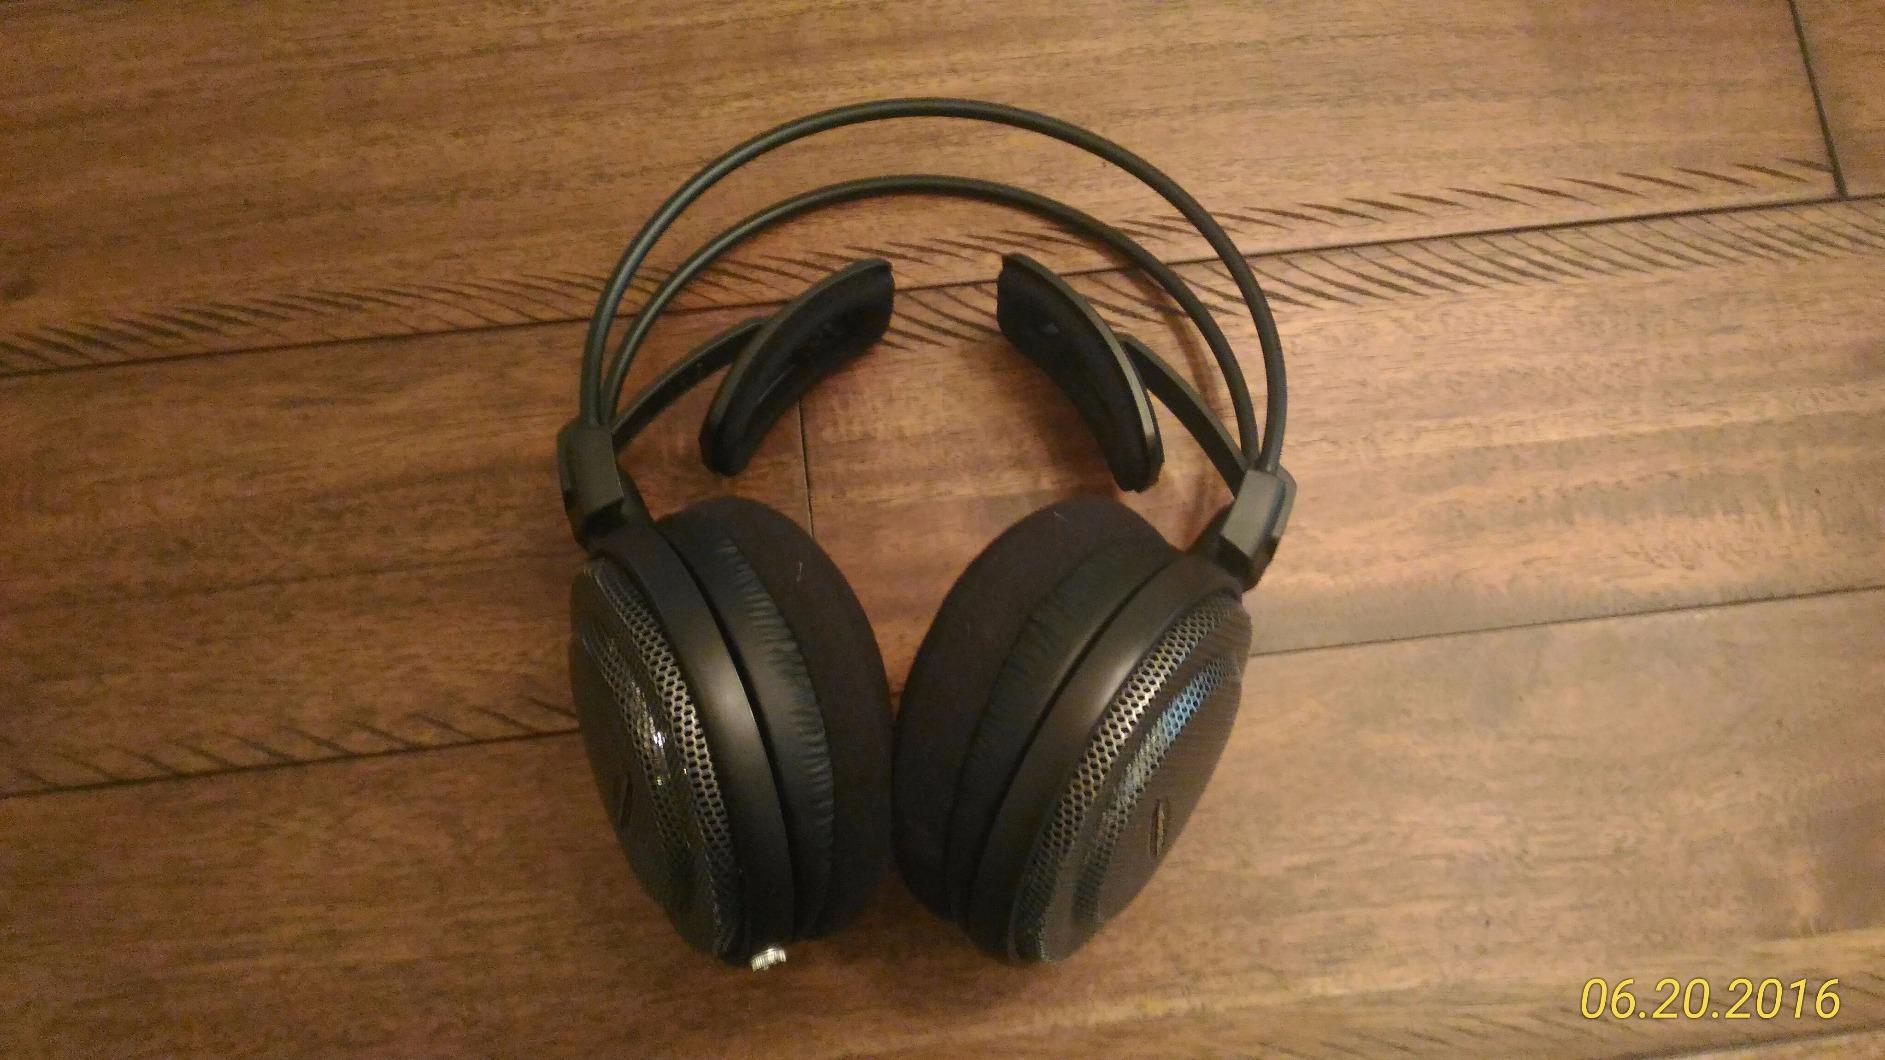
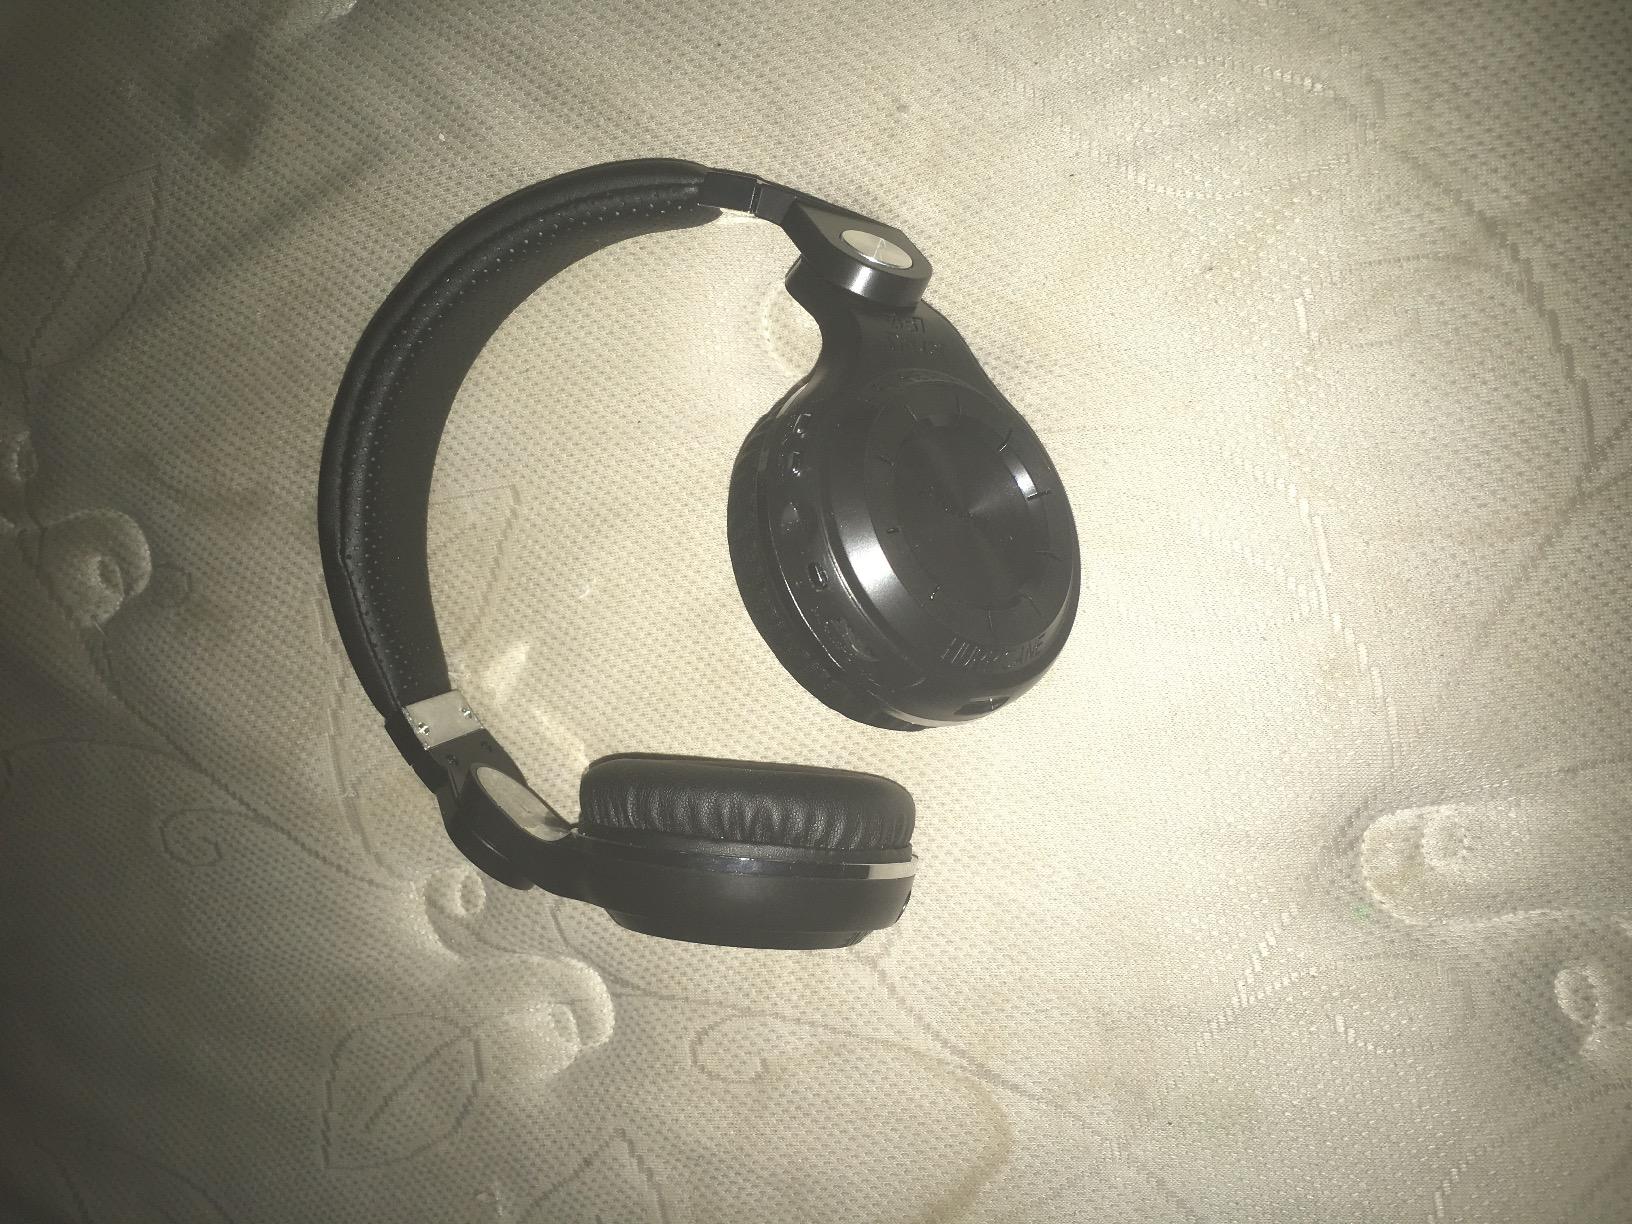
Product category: headphones
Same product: no